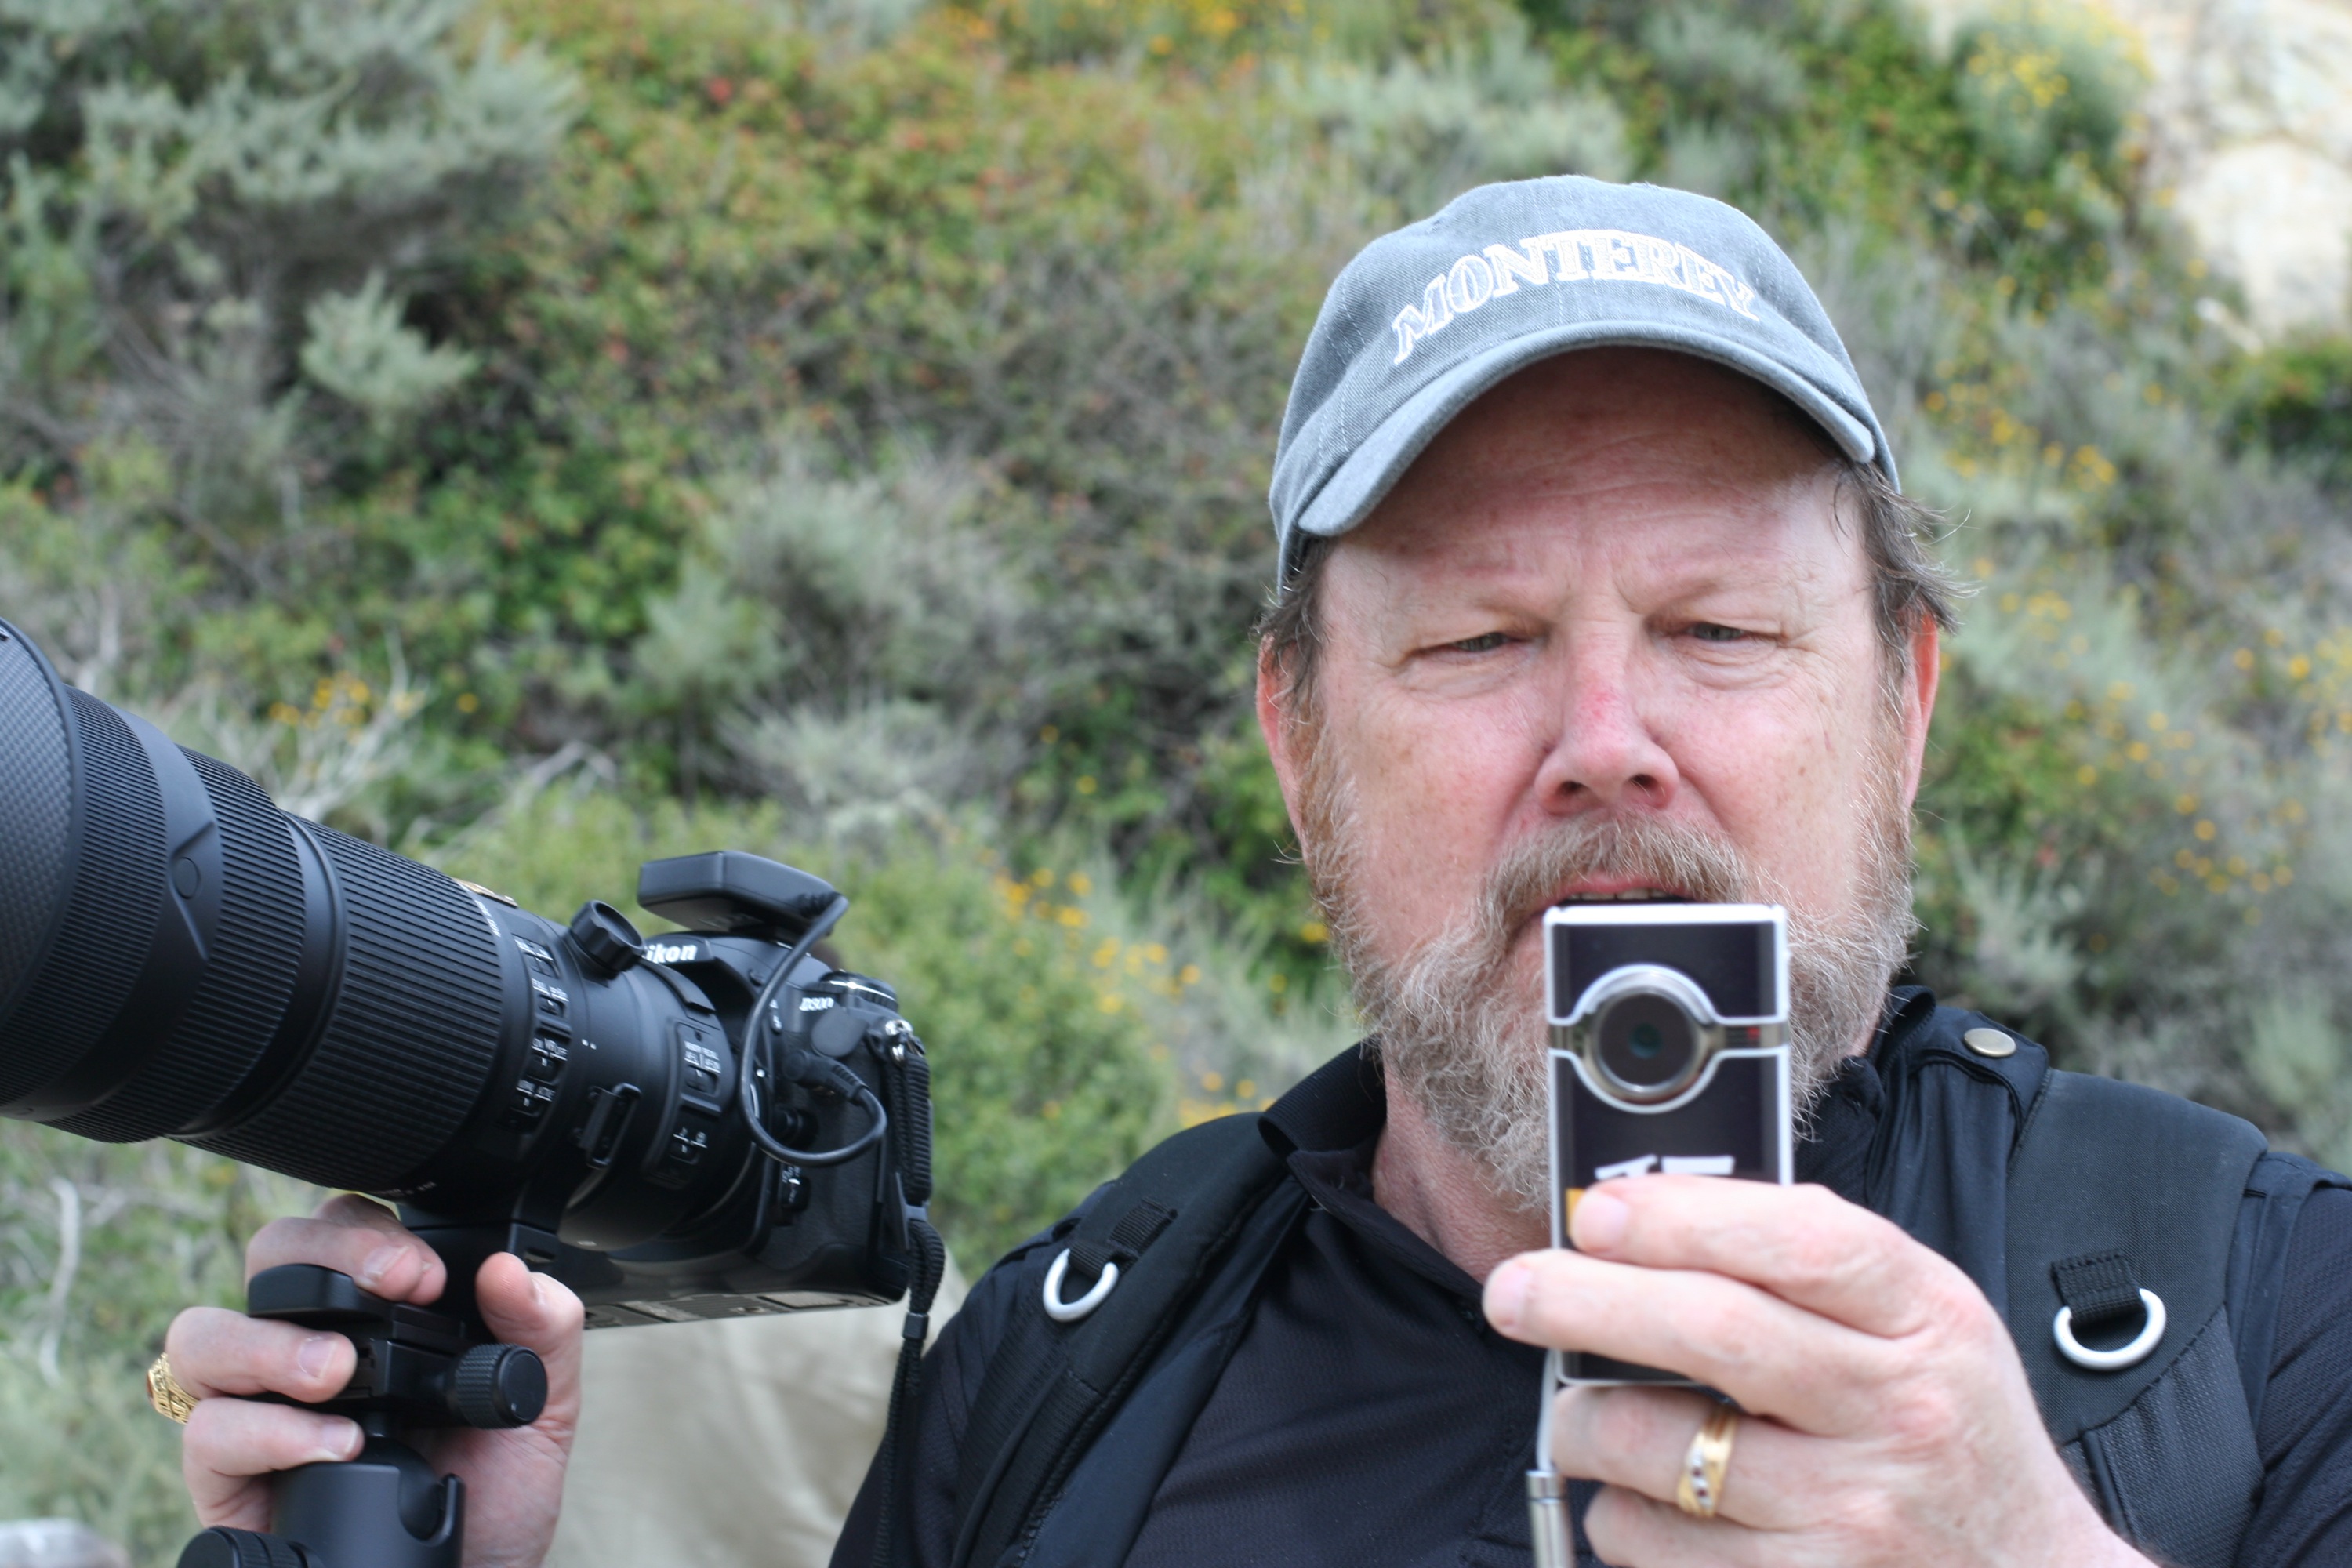
nmcfriends, monterey, nmc2009, pointlobos, firearm